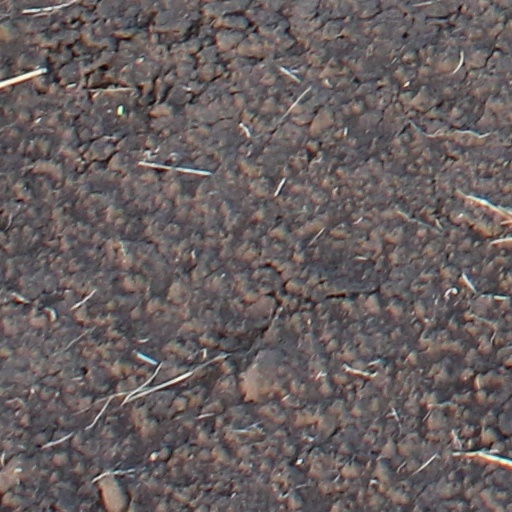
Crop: wheat